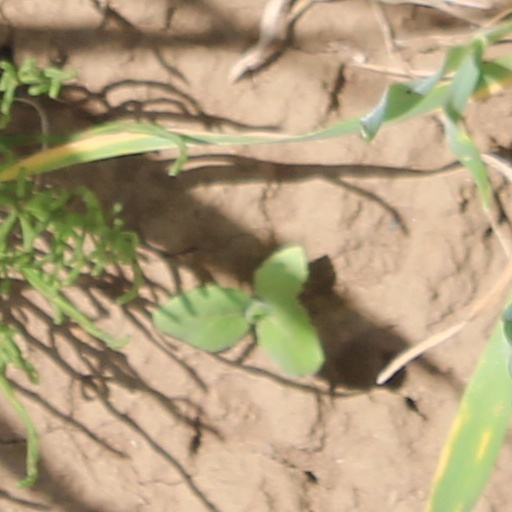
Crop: wheat